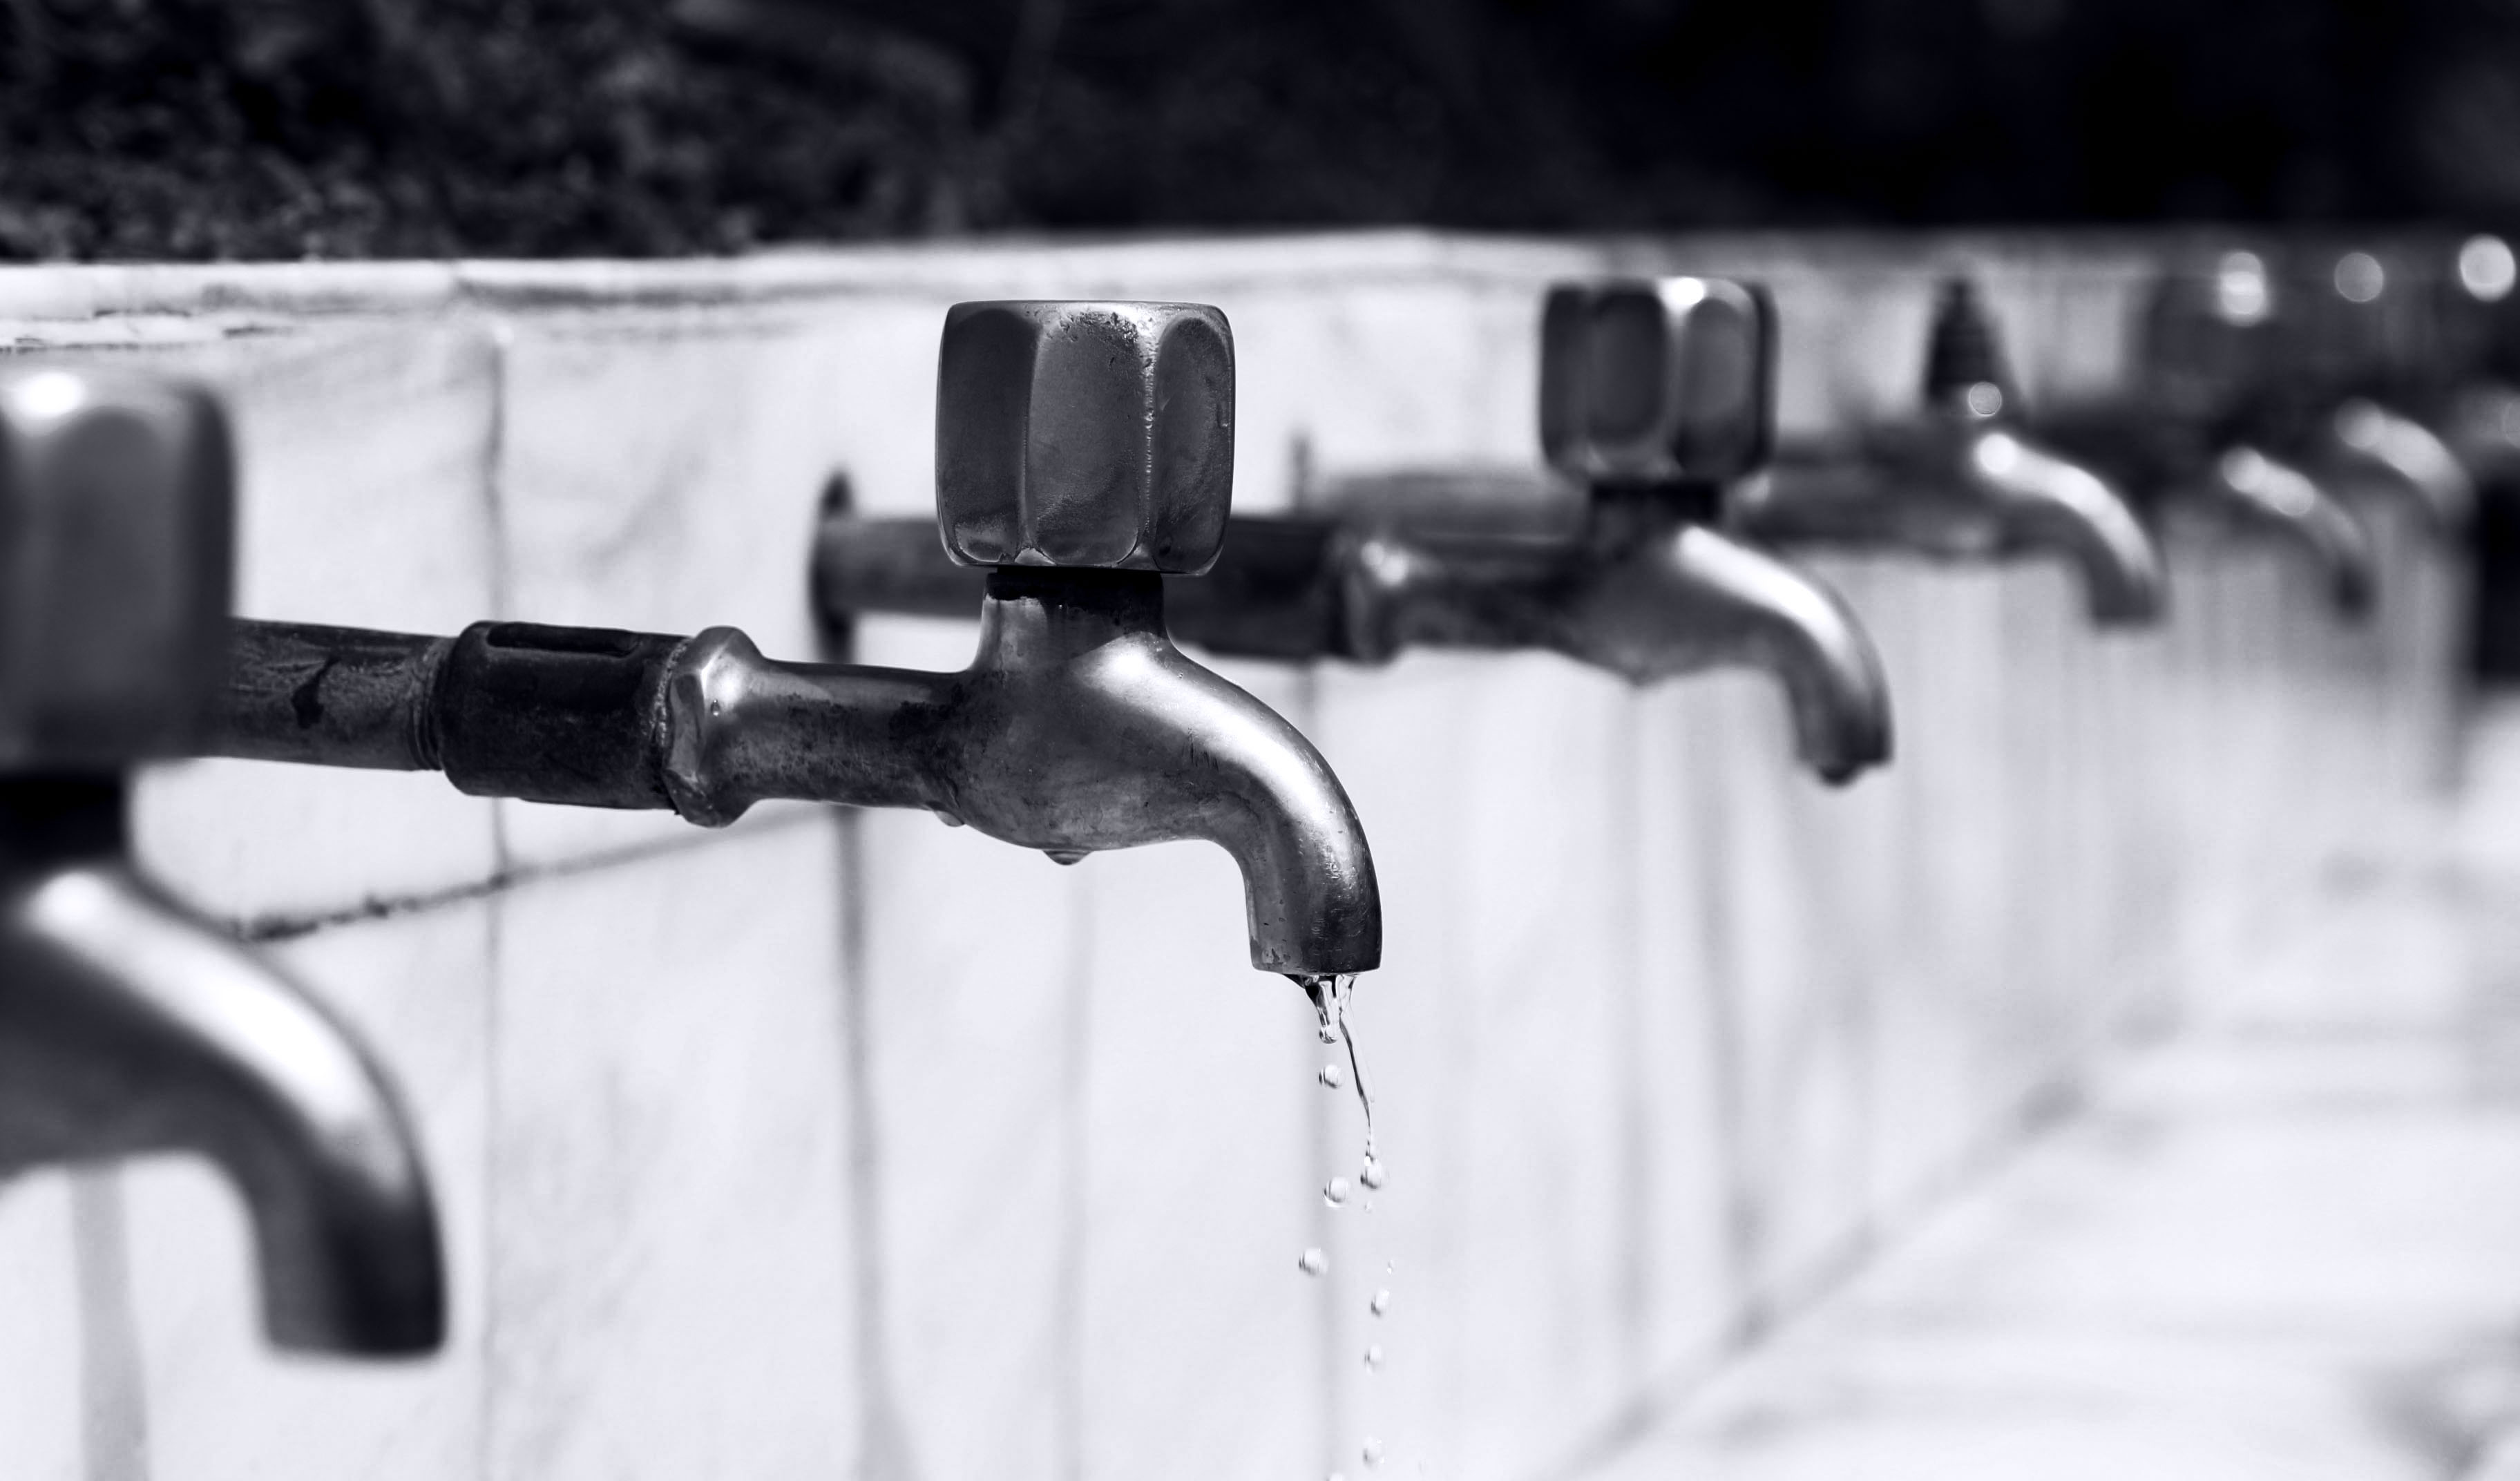
water, black and white, photography, black, monochrome, weapon, close up, bathroom, tap, gun, drops, water drops, taps, firearm, monochrome photography